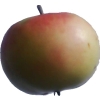
Label: Apple 11